Banking in Syria

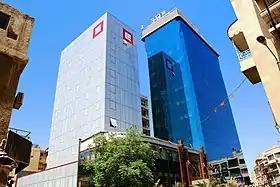
Bank Al-Sharq and the Blue Tower Hotel in Damascus

Banking in Syria is controlled by the Central Bank of Syria which also controls all foreign exchange and trade transactions. All commercial banks in Syria were nationalised in 1966. The Central Bank gives priority to lending to the public sector, while the private sector often banks abroad, a process that is more expensive and therefore a poor solution to industrial financing needs. Many business people travel abroad to deposit or borrow funds. It is estimated that US$6 billion has been deposited by Syrians in Lebanese banks.